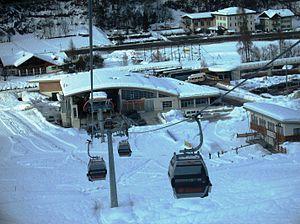
Train and ski - Daolasa - Trento - Italie
Commezzadura est une commune italienne d'environ 1 000 habitants située à 850 m d'altitude dans la province autonome de Trente dans la région du Trentin-Haut-Adige dans le nord-est de l'Italie.